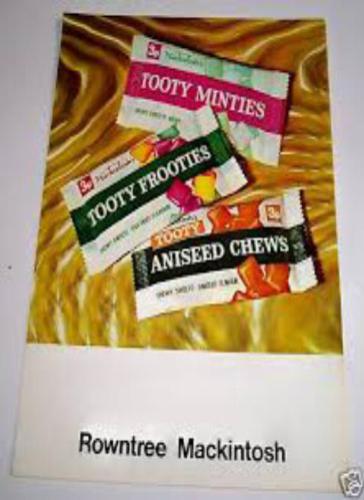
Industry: Food